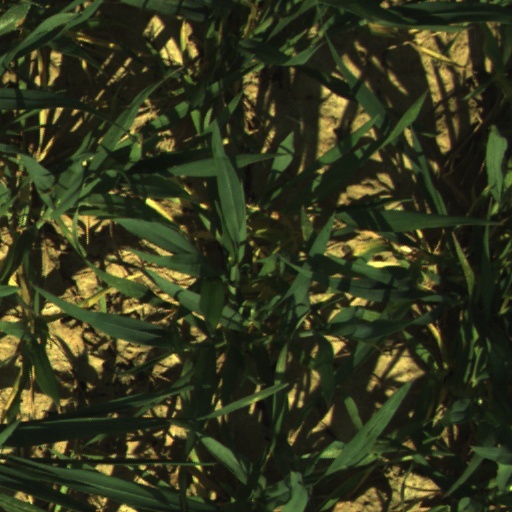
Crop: wheat